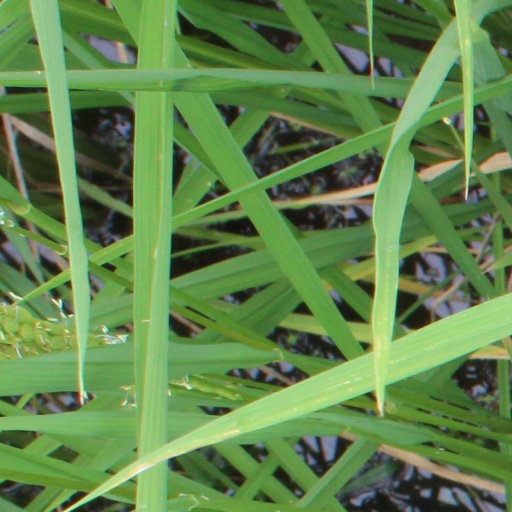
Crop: rice